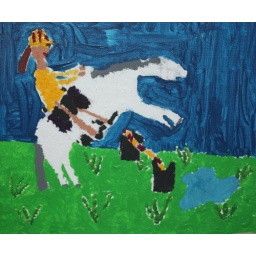
girl in pink on a milk white horse